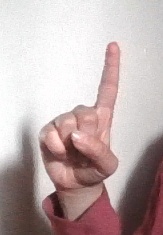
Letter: bb